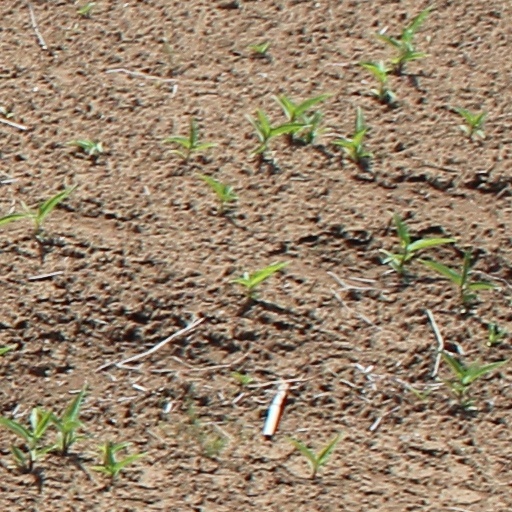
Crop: wheat